Henrik Hellén

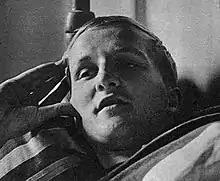

Johan Henrik Hellén (20 December 1939 – 5 May 1998) was a Finnish athlete. He competed in the men's high jump at the 1964 Summer Olympics.